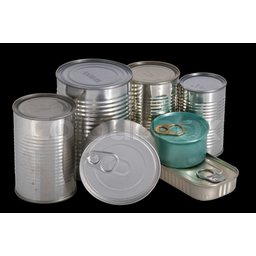
Label: metal